VT-4 (United States)

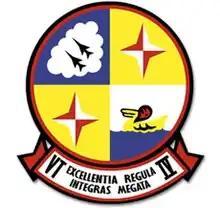
VT-4 insignia

VT-4 or Training Squadron 4 is a training squadron of the United States Navy. Initially established as Basic Training Group 9 (BTG-9) in the 1950s, the squadron was redesignated as Training Squadron 4 (VT-4) on 1 May 1960 and based at Naval Air Station Pensacola, Florida.